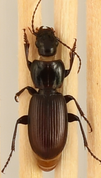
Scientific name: Pterostichus restrictus
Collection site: Rocky Mountains NEON (RMNP), plot RMNP_012